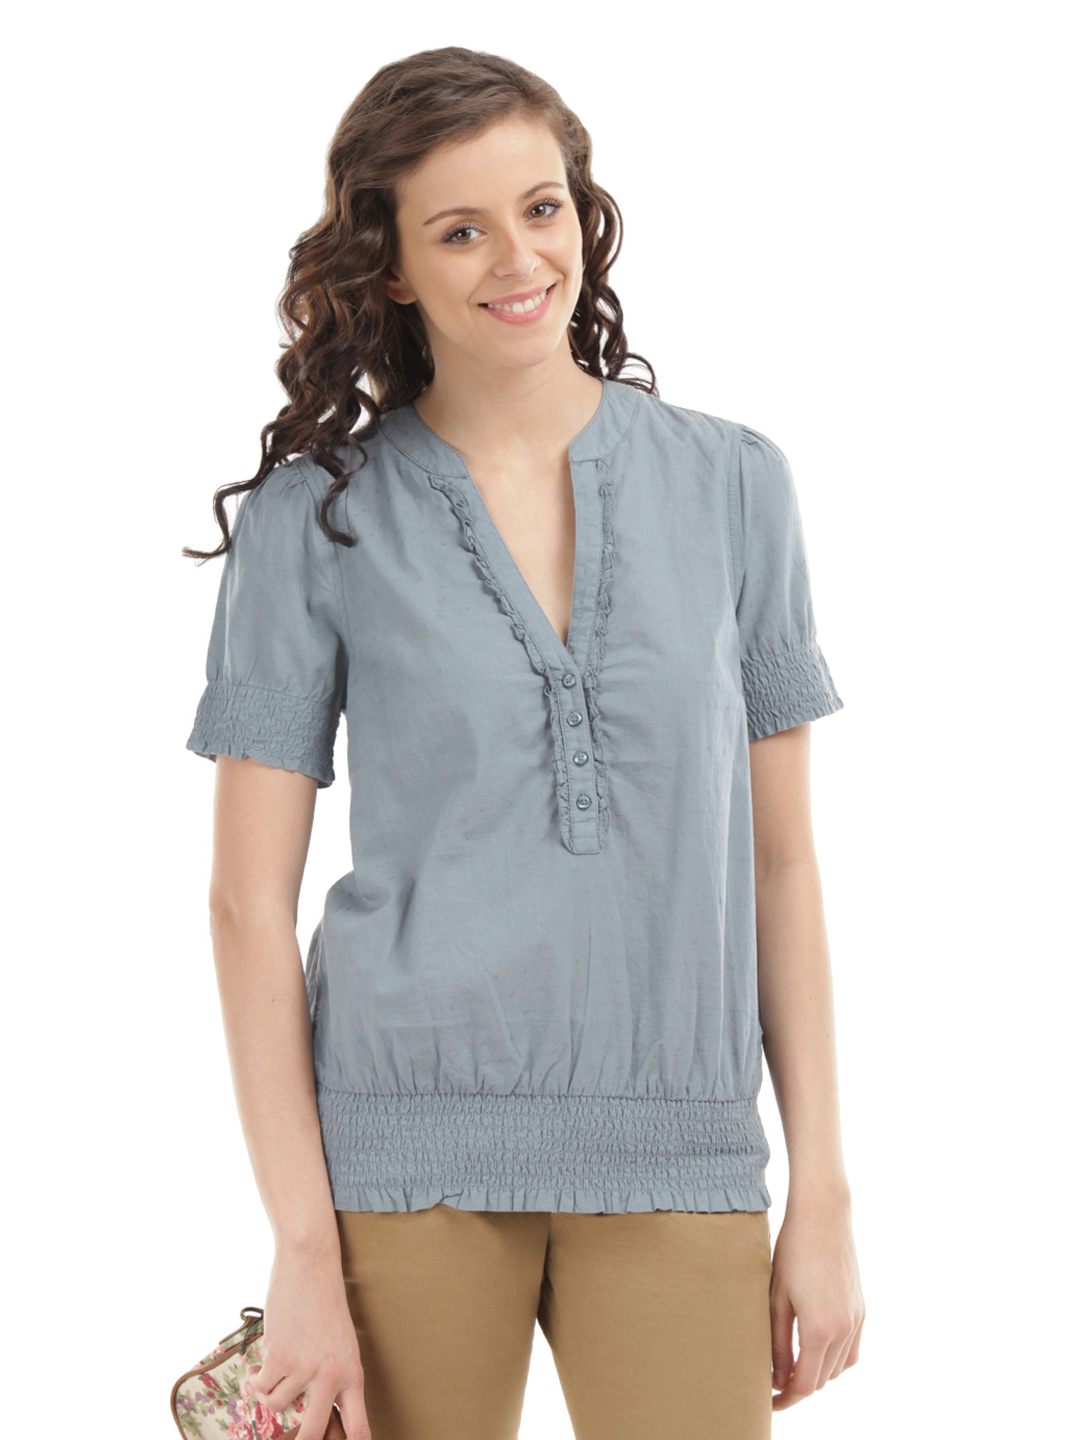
S.Oliver Women Blue Top
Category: Apparel / Topwear / Tops
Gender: Women
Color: Blue
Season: Fall 2012
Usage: Casual